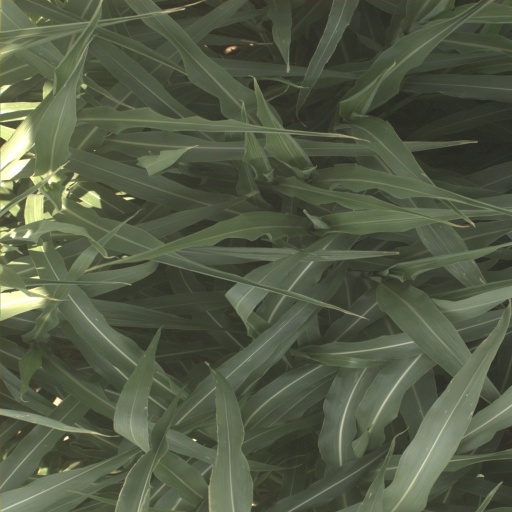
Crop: sorghum